A Gentleman at Heart

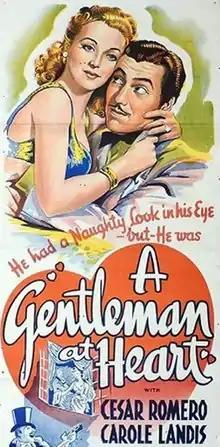

A Gentleman at Heart is a 1942 romantic comedy film starring Cesar Romero, Carole Landis, and Milton Berle. A bookie acquires an interest in an art gallery.